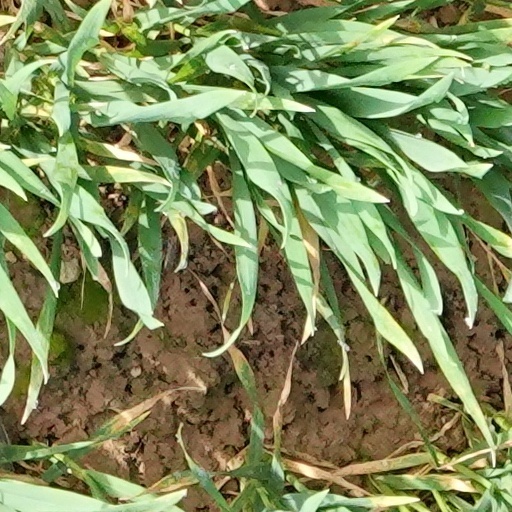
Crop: wheat